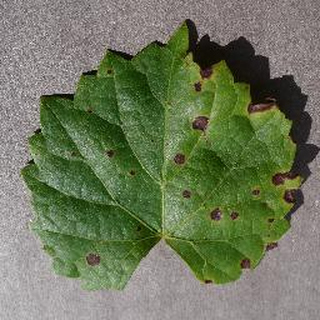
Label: grape_black_rot